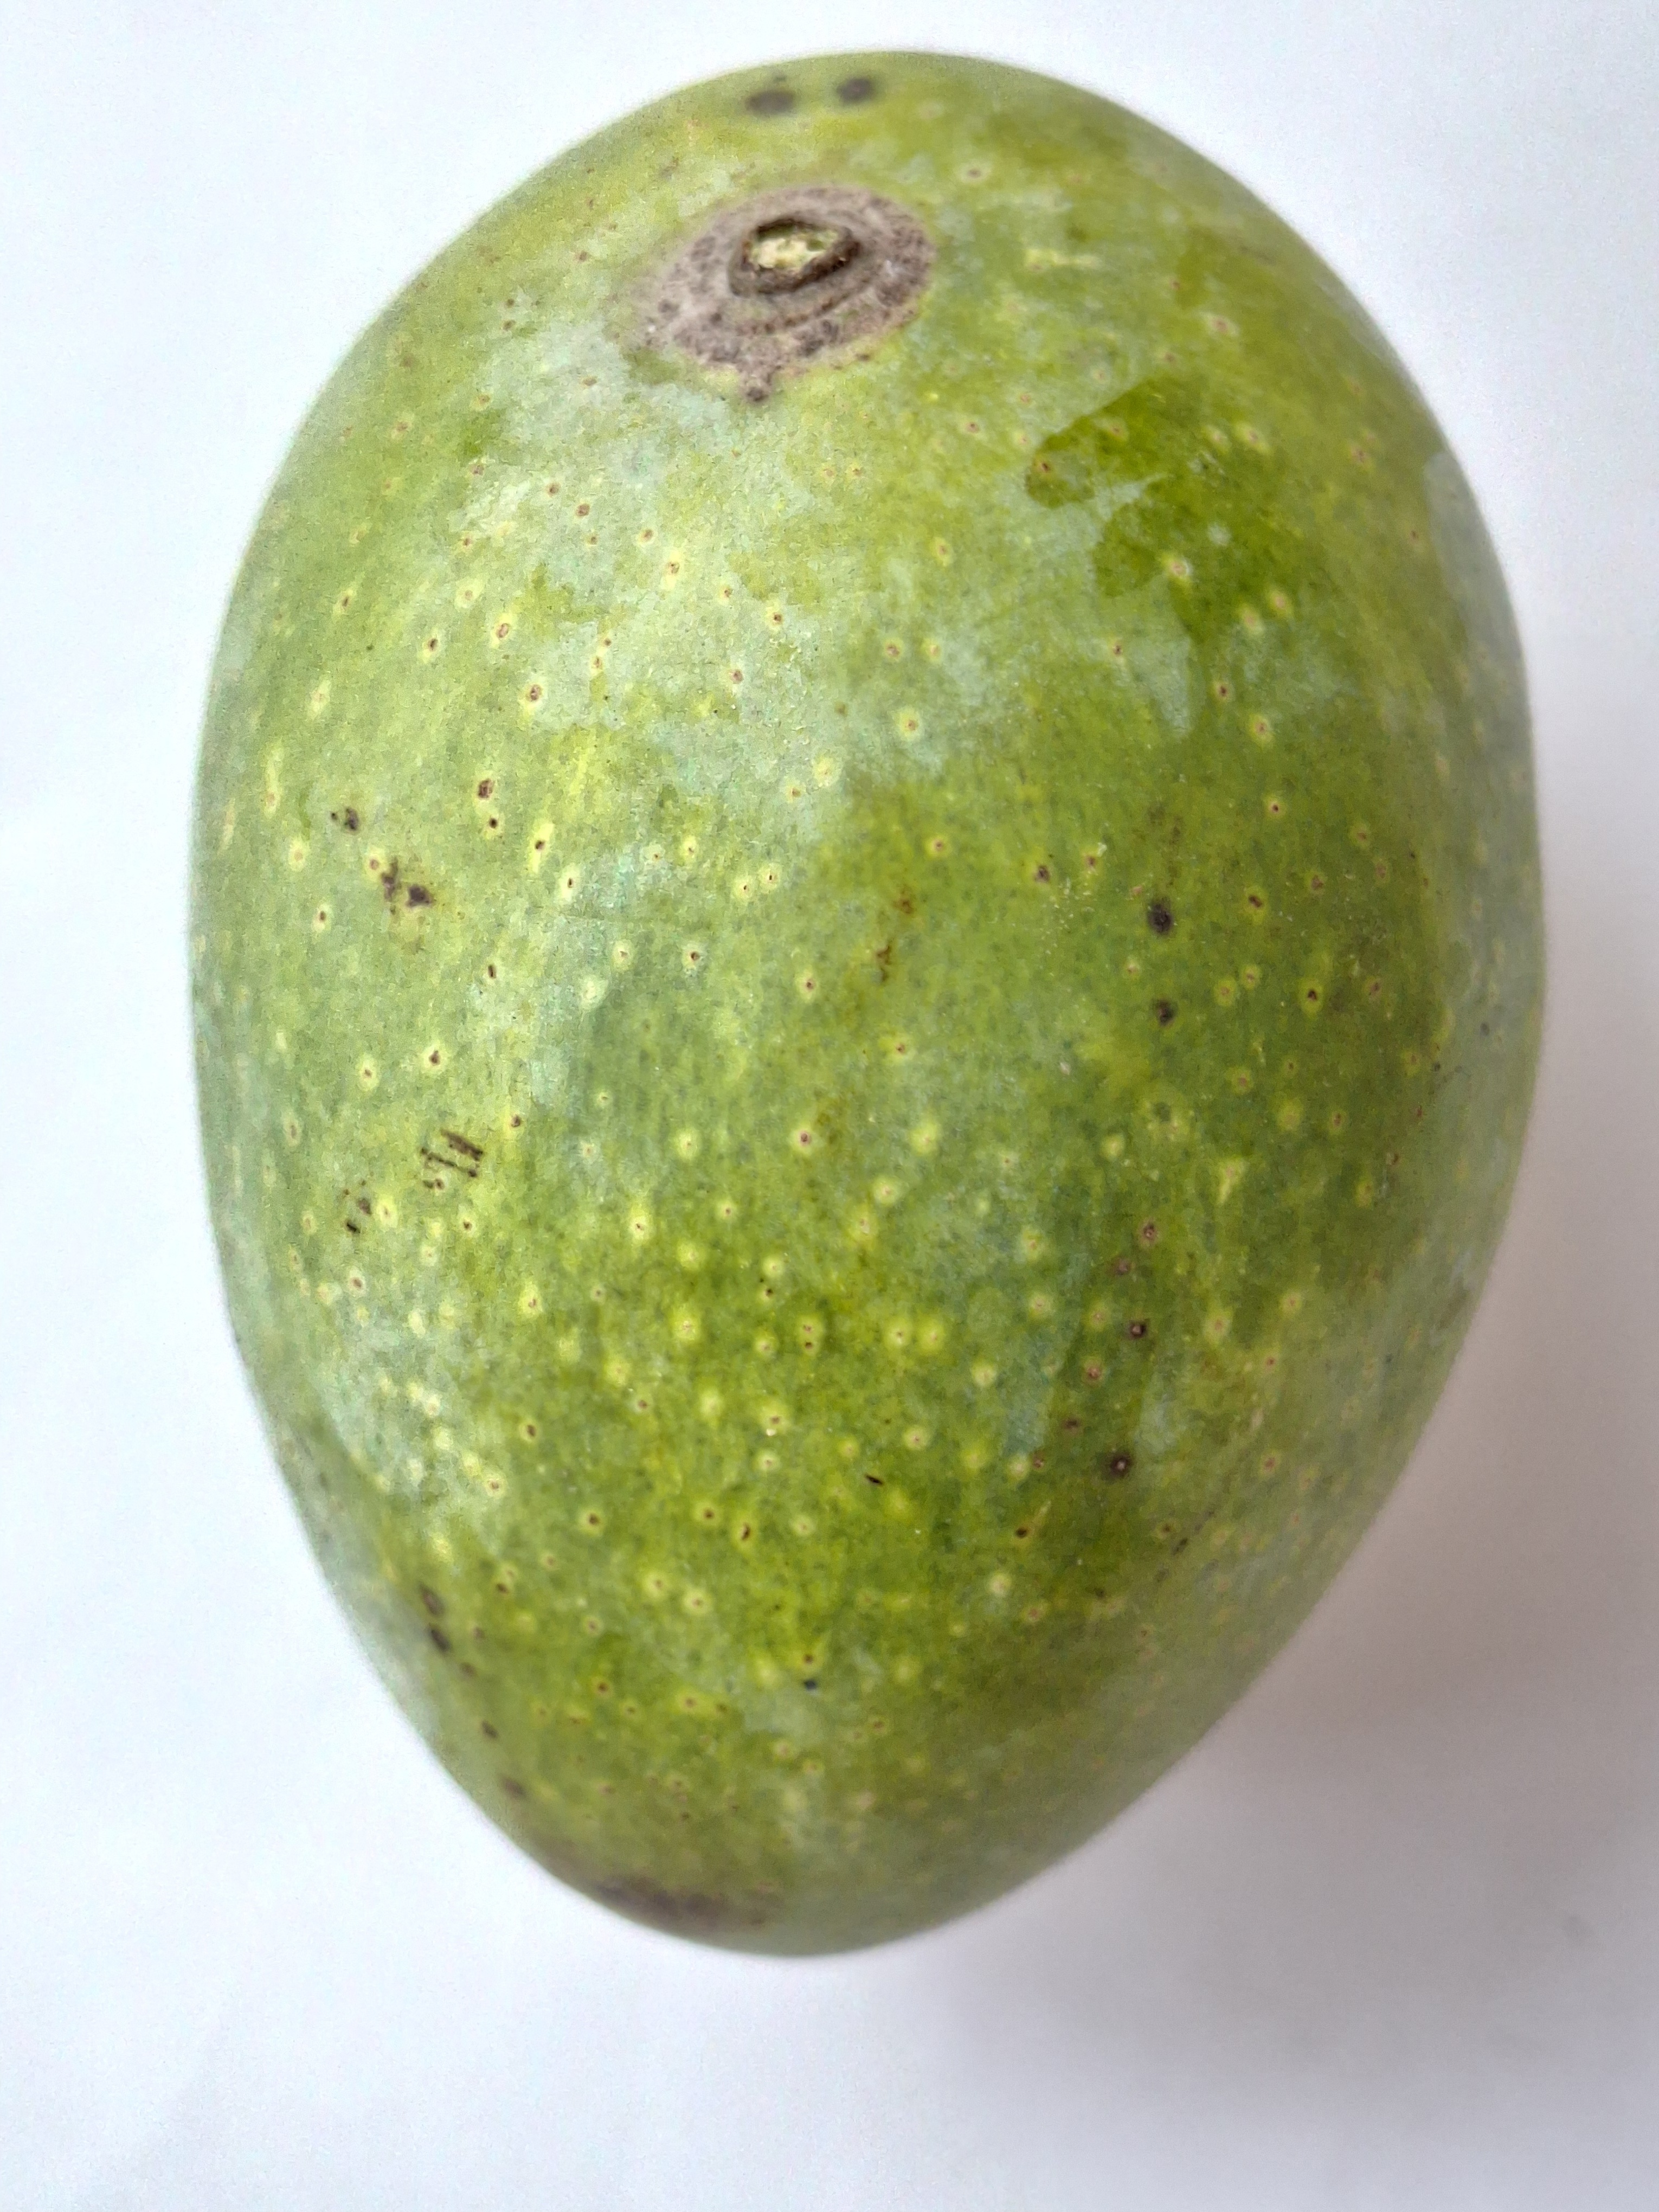
Mango variety: GopalBhog